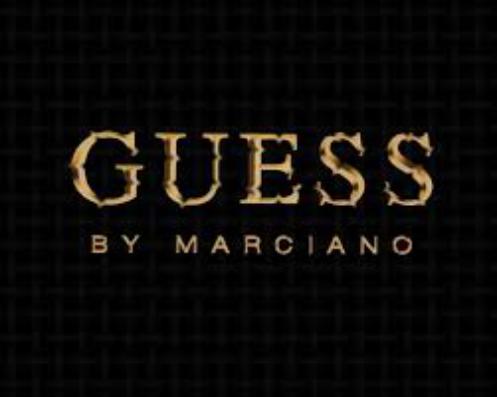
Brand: Guess
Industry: Clothes